Windgap, County Kilkenny

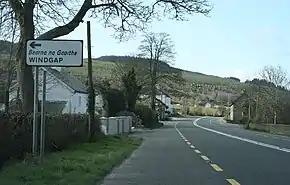

Windgap, is a village in County Kilkenny, in Ireland. Windgap is located in the south-western part of Kilkenny on the border with Tipperary, just south of Callan. The village is located on the R689 regional road, the nearest main road being the N76 from Kilkenny to Clonmel.